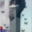
Label: skyscraper